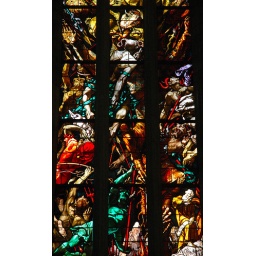
DSC_2882stained glass window in Milan Duomo